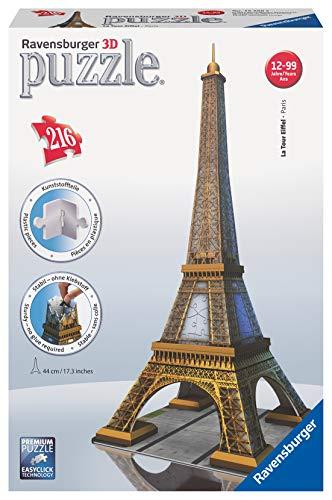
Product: Ravensburger Eiffel Tower 216 Piece 3D Jigsaw Puzzle for Kids and Adults - Easy Click Technology Means Pieces Fit Together Perfectly
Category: Toys & Games | Puzzles | Brain Teasers
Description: Great Condition.
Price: $23.94
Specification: ProductDimensions:7.5x3x11inches|ItemWeight:1.05pounds|ShippingWeight:1.28pounds(Viewshippingratesandpolicies)|Department:ToysandGames|Manufacturer:Ravensburger|Language:English|ASIN:B004O0TOK4|DomesticShipping:ItemcanbeshippedwithinU.S.|InternationalShipping:ThisitemcanbeshippedtoselectcountriesoutsideoftheU.S.LearnMore|Itemmodelnumber:12556|DatefirstlistedonAmazon:June14,2011